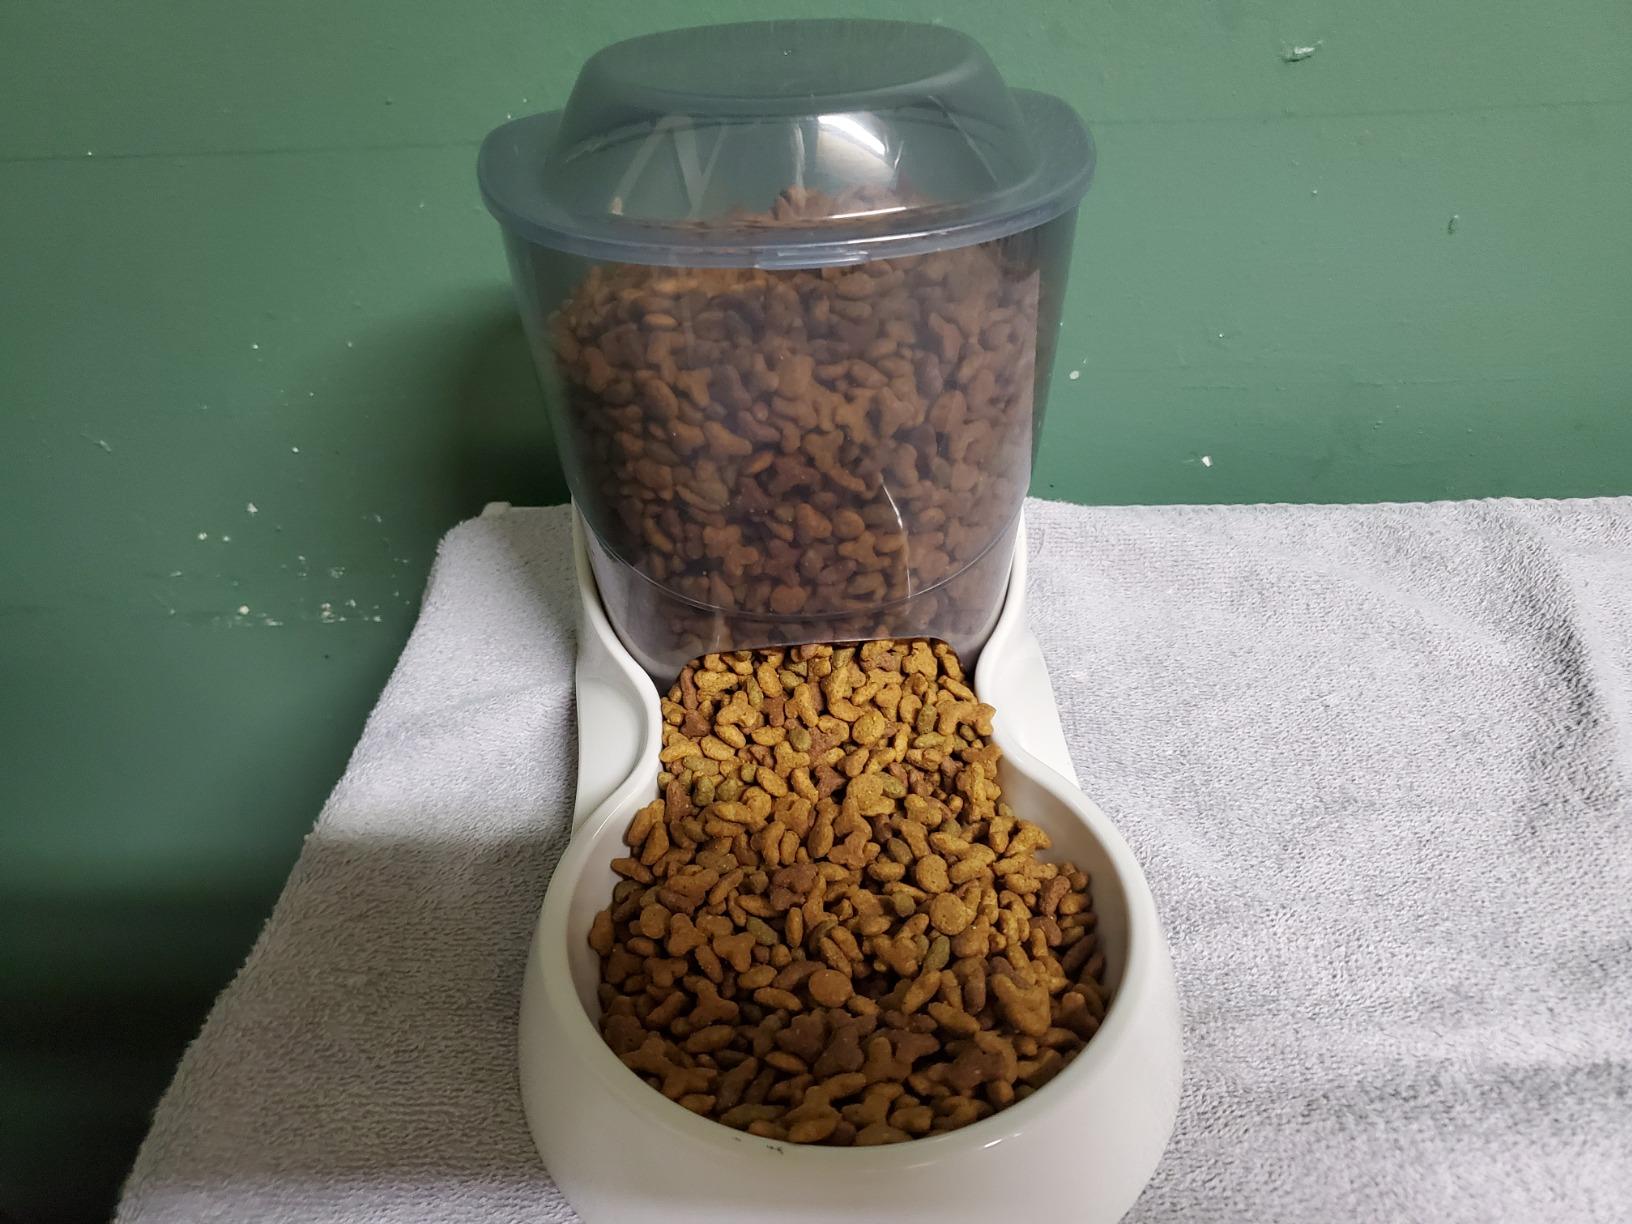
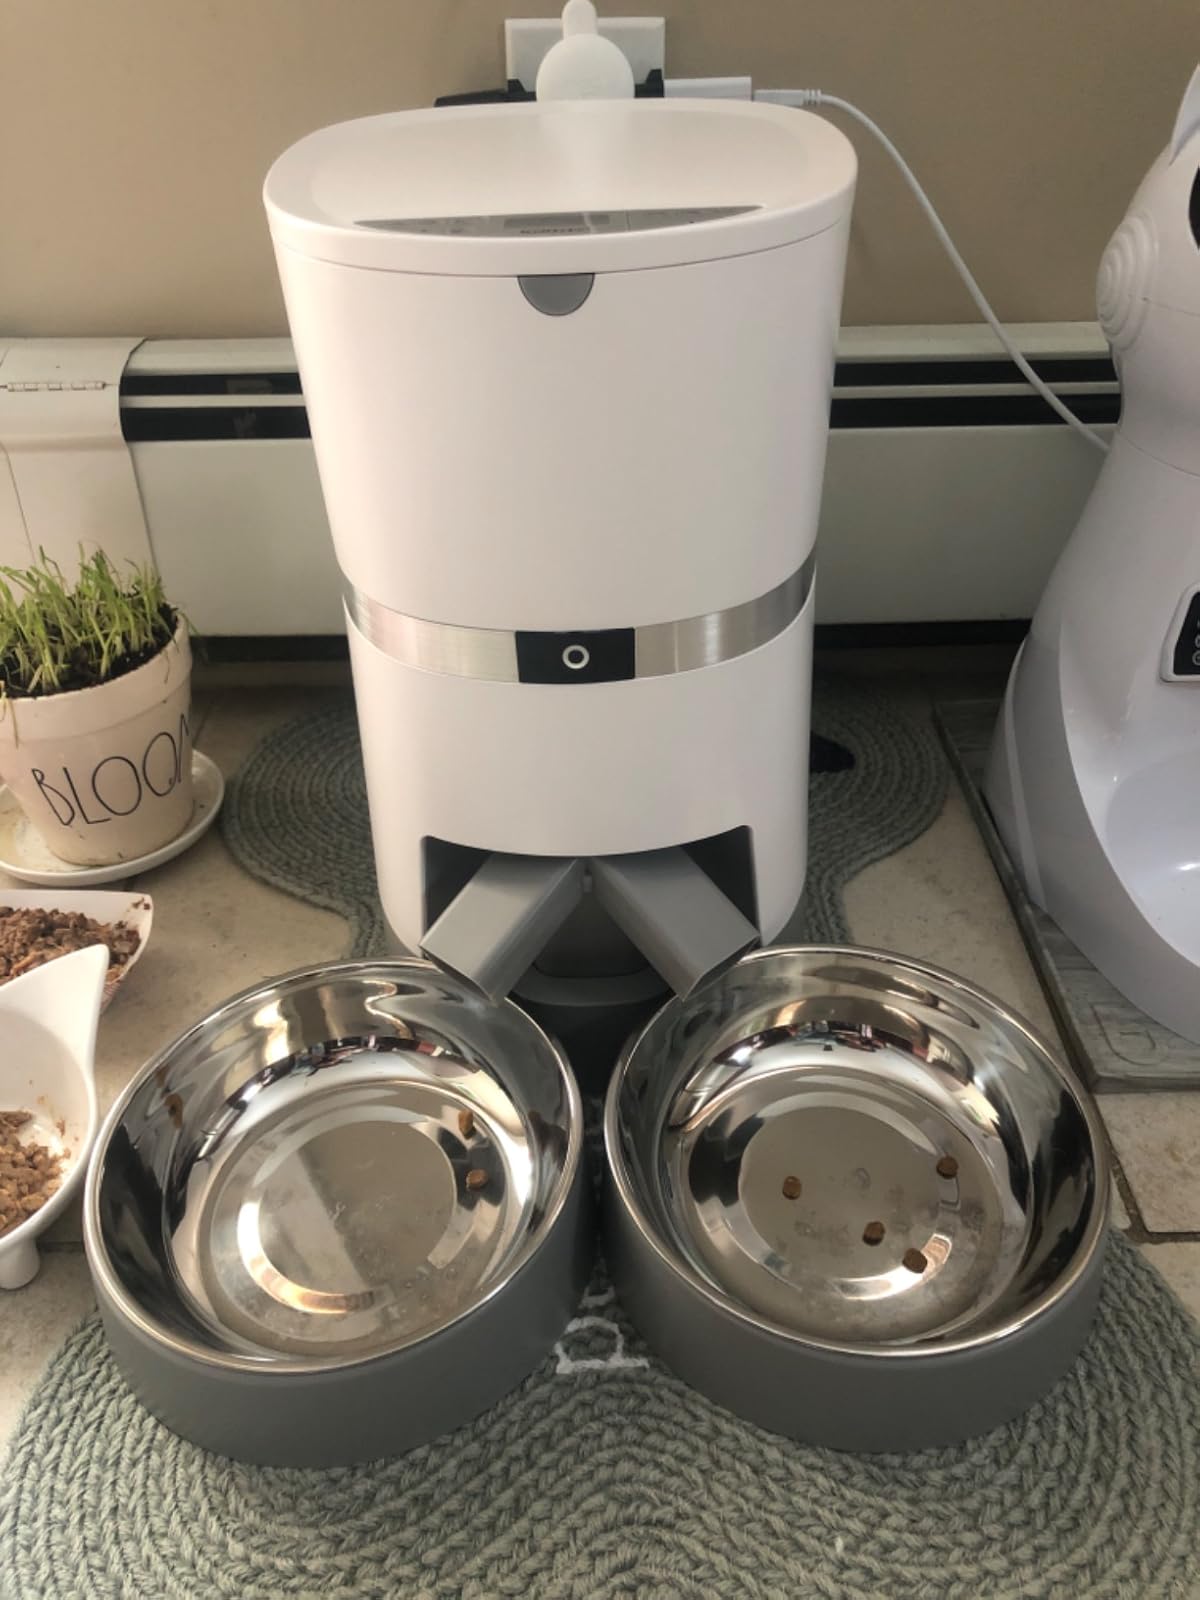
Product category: items_feeder
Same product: no